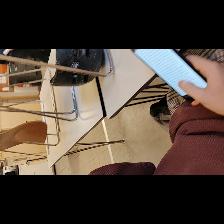
Label: Human